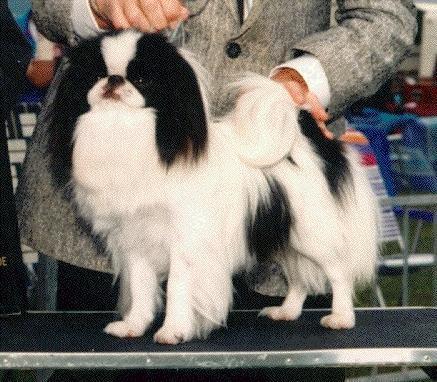
Japanese_spaniel